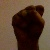
The image shows a hand gesture representing the letter 'S' in Indian Sign Language.